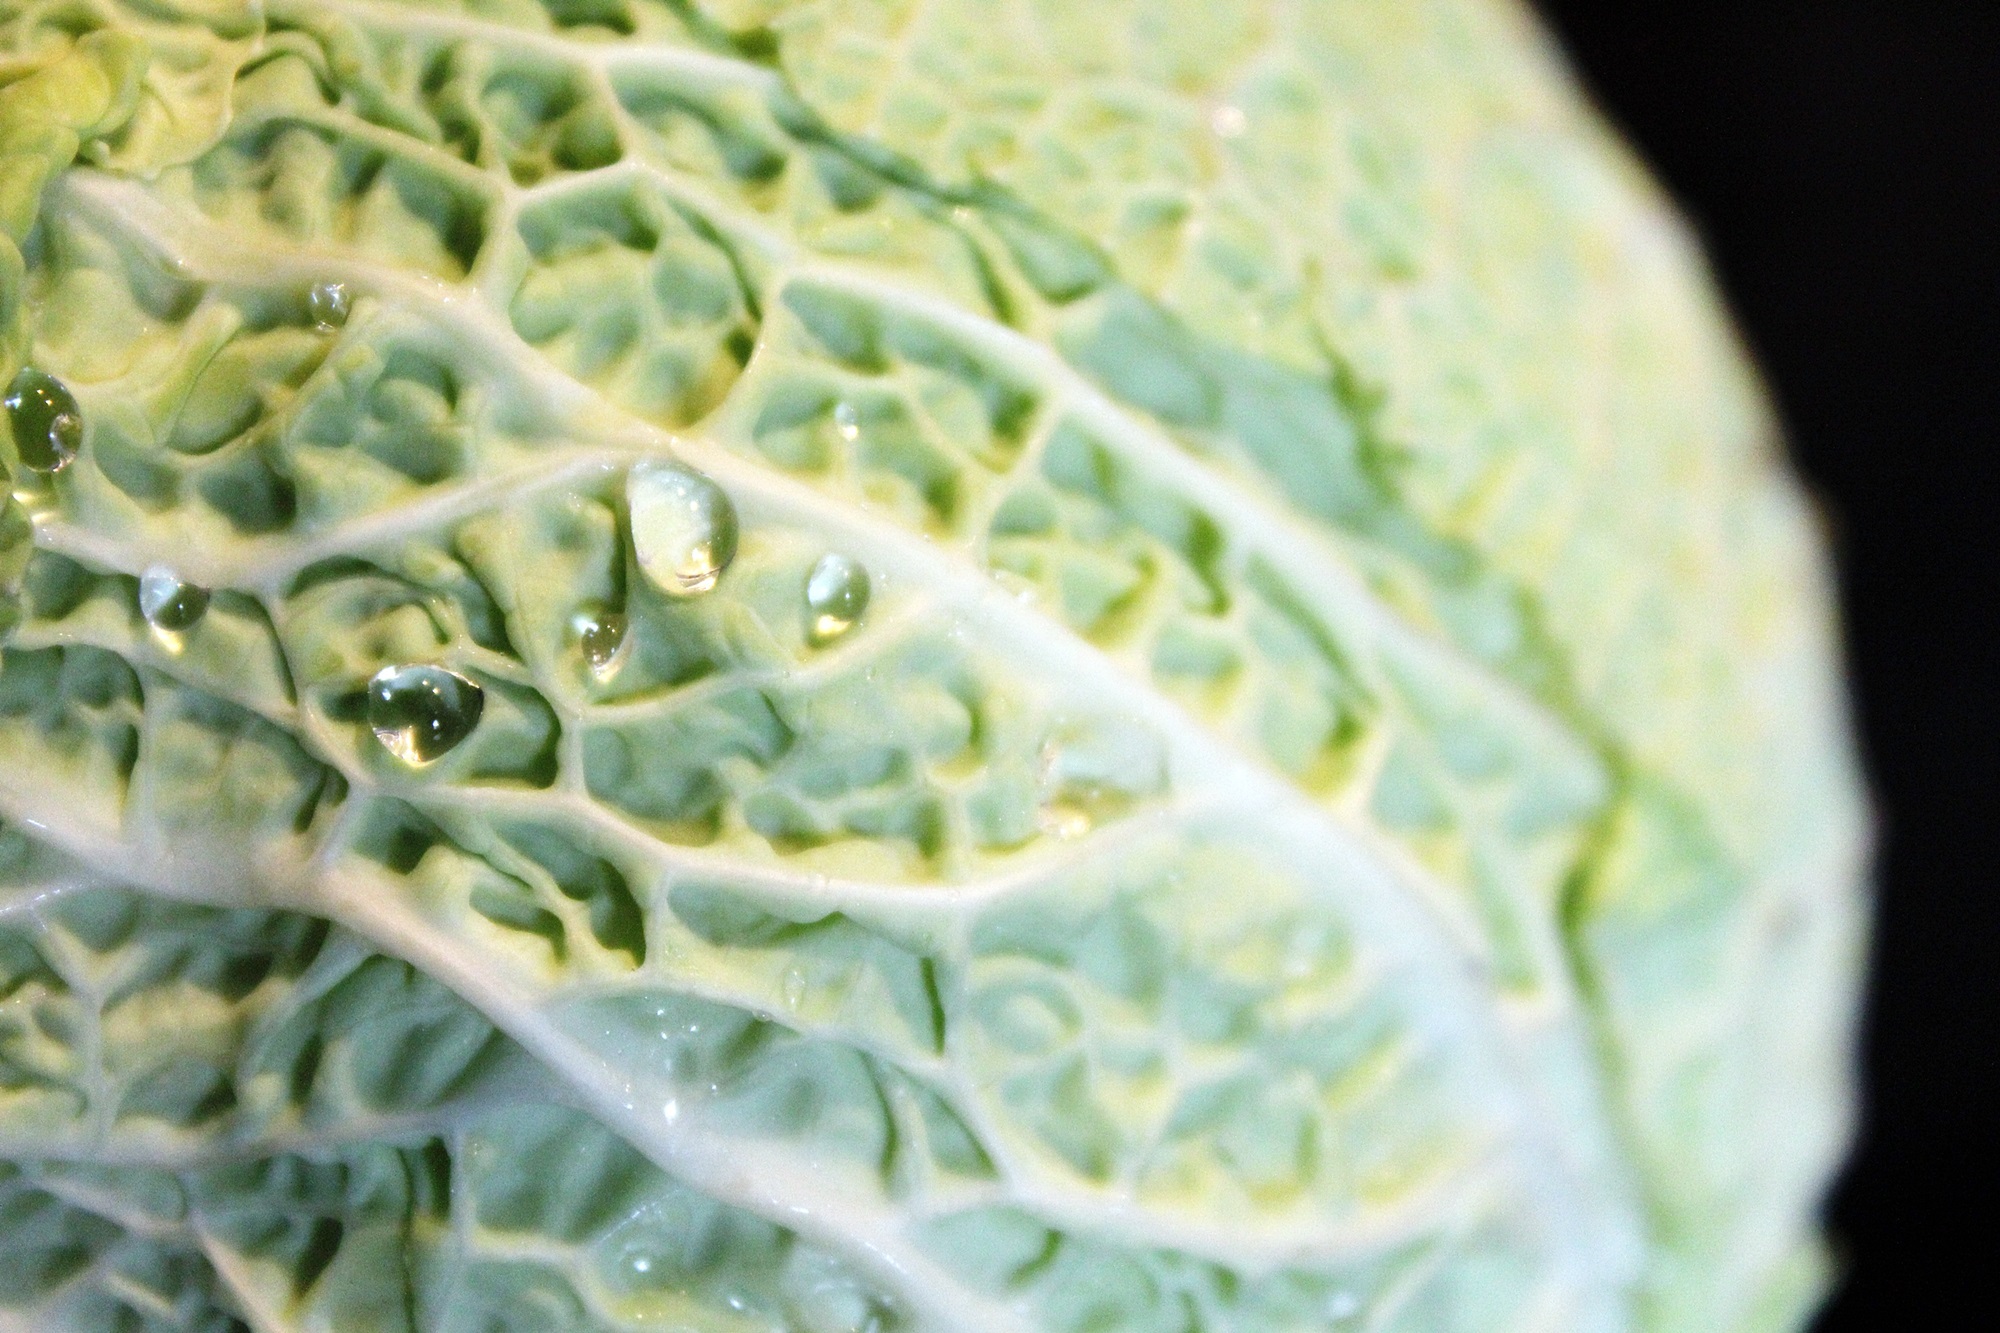
plant, leaf, flower, wet, food, green, produce, vegetable, healthy, close, eat, close up, vegetables, raw, moist, cabbage, vitamins, tropics, savoy, drop of water, brassica, macro photography, kohl, flowering plant, savoy cabbage, welsch herb, welsch carbonate, land plant, savoyard carbonate